Exeter Central railway station

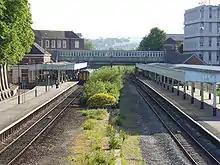
View looking eastward with platform 3 on the right

The London and South Western Railway (LSWR) opened its Exeter Extension from on 19 July 1860 and its station at Queen Street in the city centre became the terminus for services from London Waterloo station, known as Exeter Queen Street. From 1 May 1861 it was also the terminus for trains on the new Exeter and Exmouth Railway. This was also operated by the LSWR but the physical junction between the two lines was at Exmouth Junction, east of Queen Street.